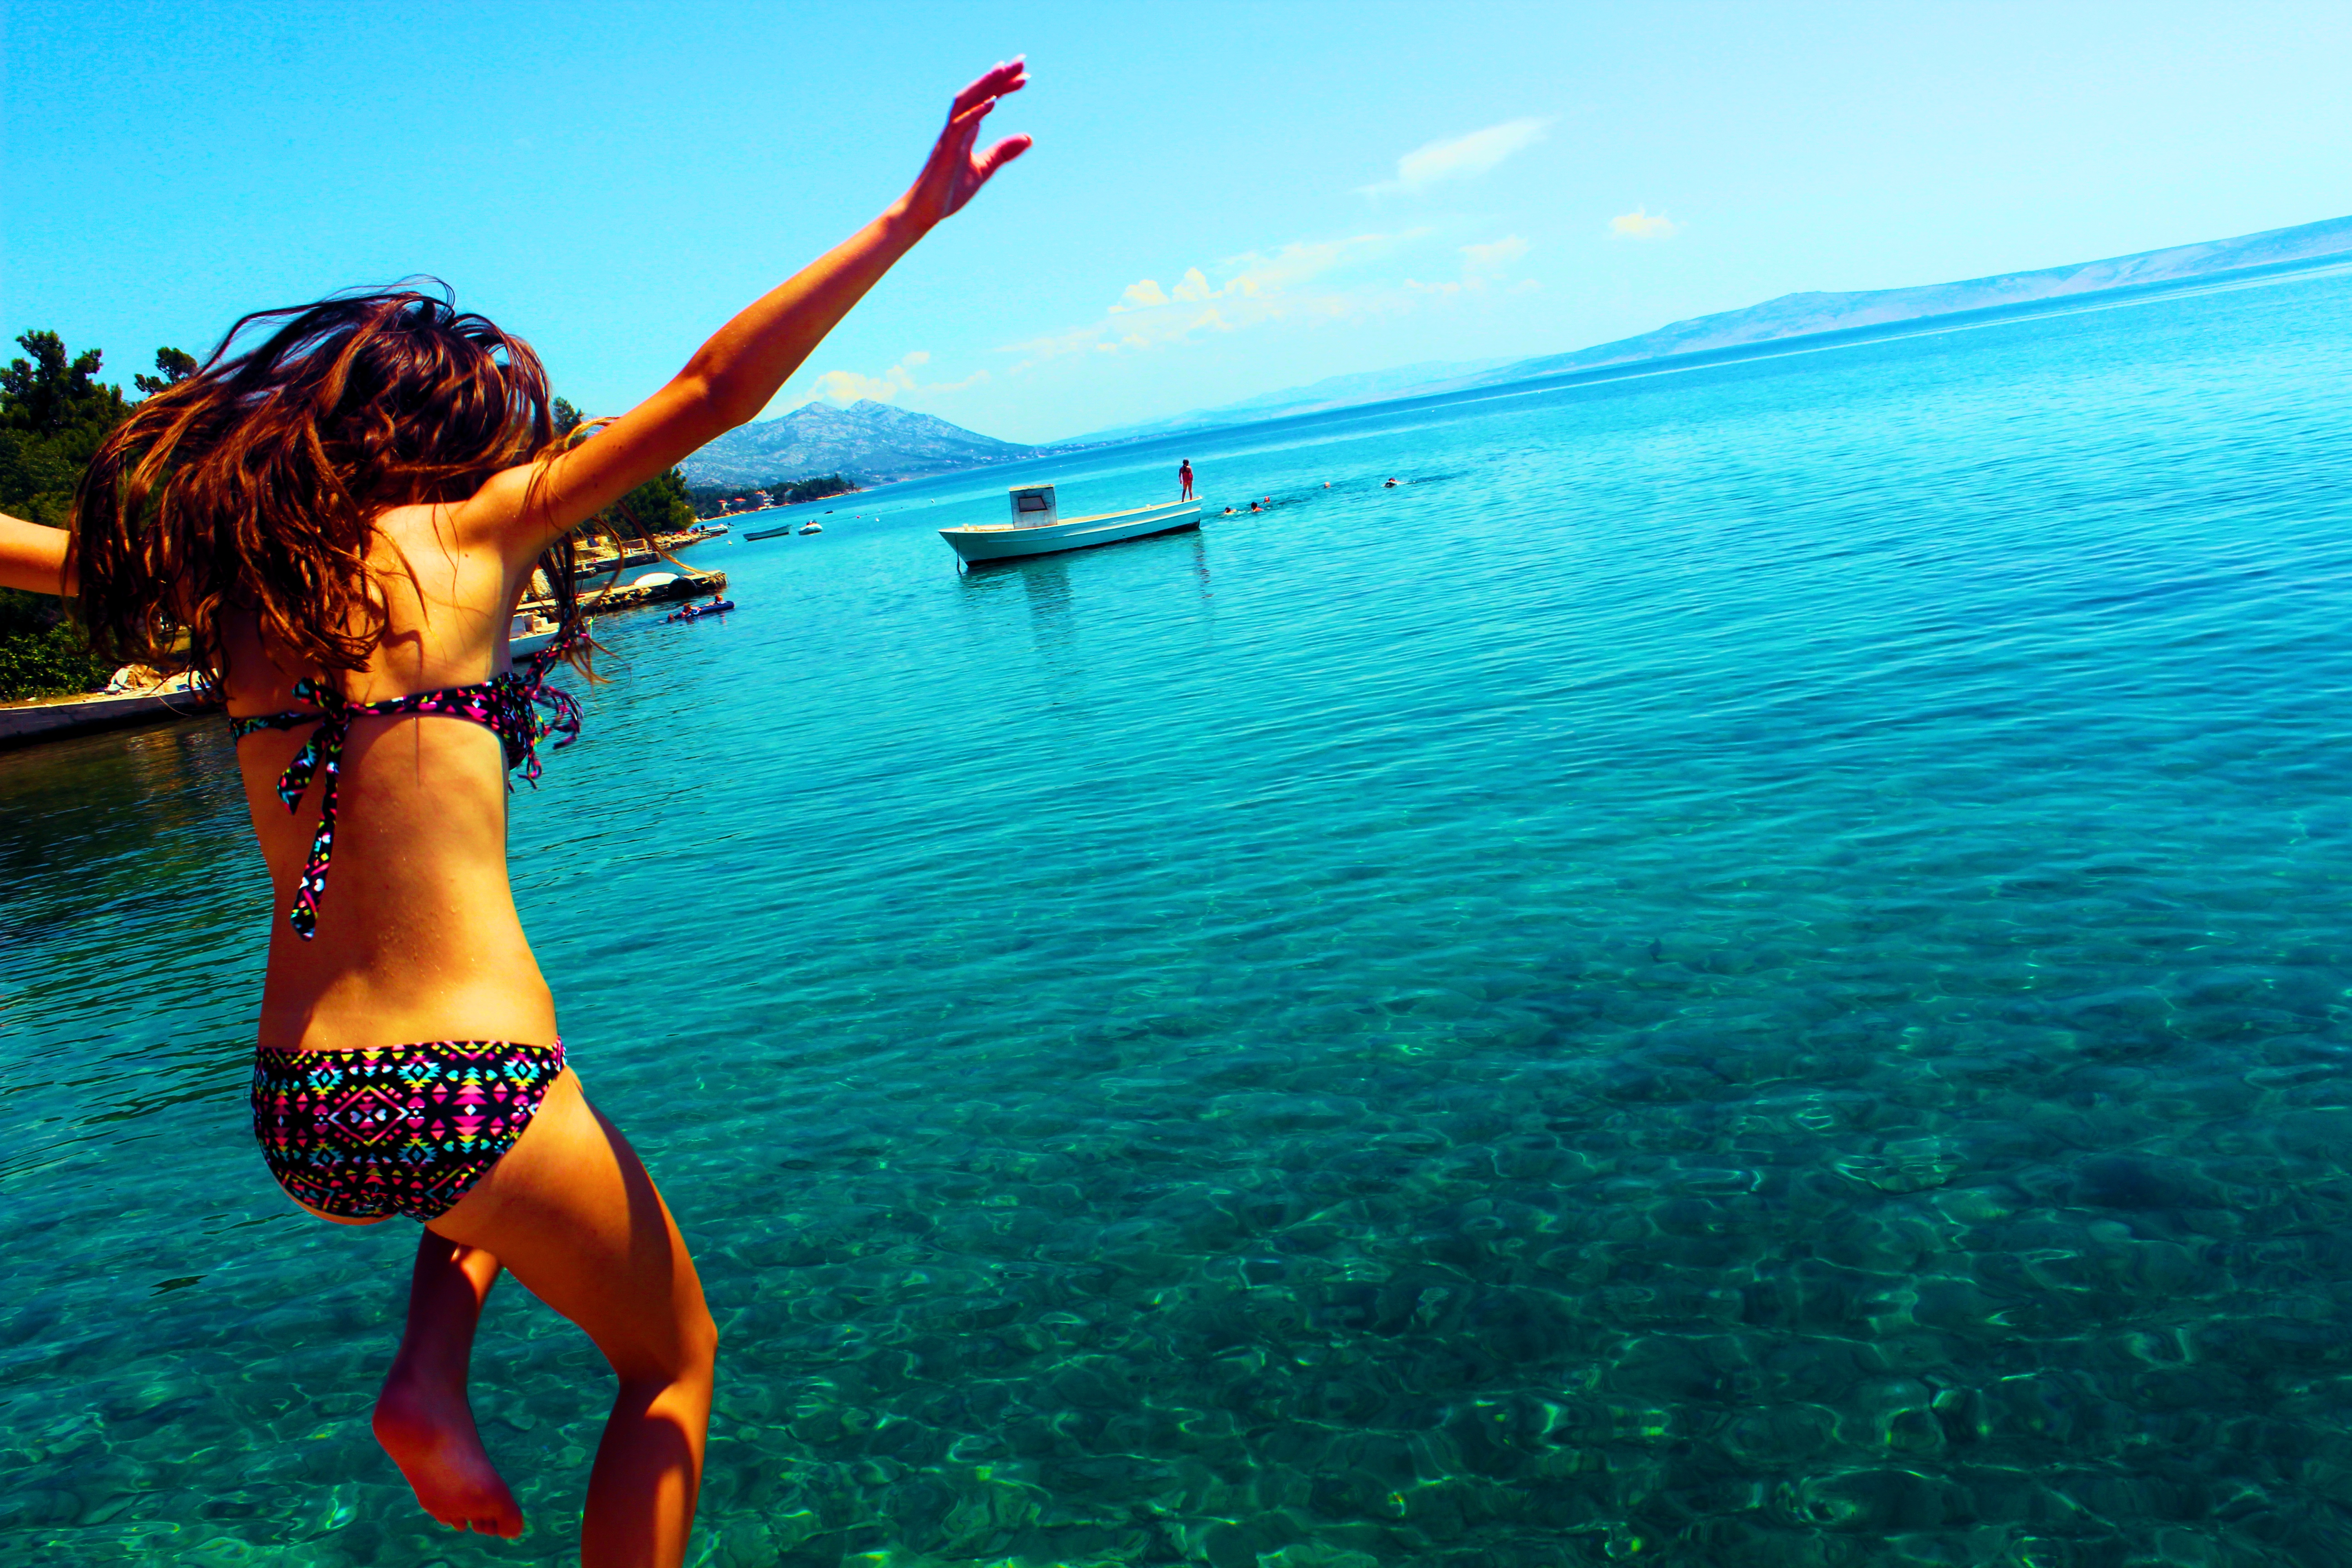
beach, sea, water, sand, ocean, person, woman, boat, sunlight, adventure, jump, summer, vacation, travel, recreation, diving, underwater, tropical, leisure, bikini, fun, relaxation, sexy